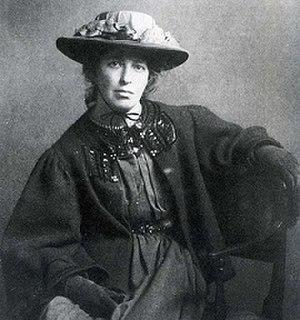
Jessie Newbery est une artiste et brodeuse écossaise. Elle est une des artistes connues sous le nom de Glasgow Girls. Jessie Newbery a créé le département de broderie à la Glasgow School of Art, où elle fait de la couture une discipline artistique à part entière. Elle est aussi une féministe et a milité pour de droit de vote des femmes.